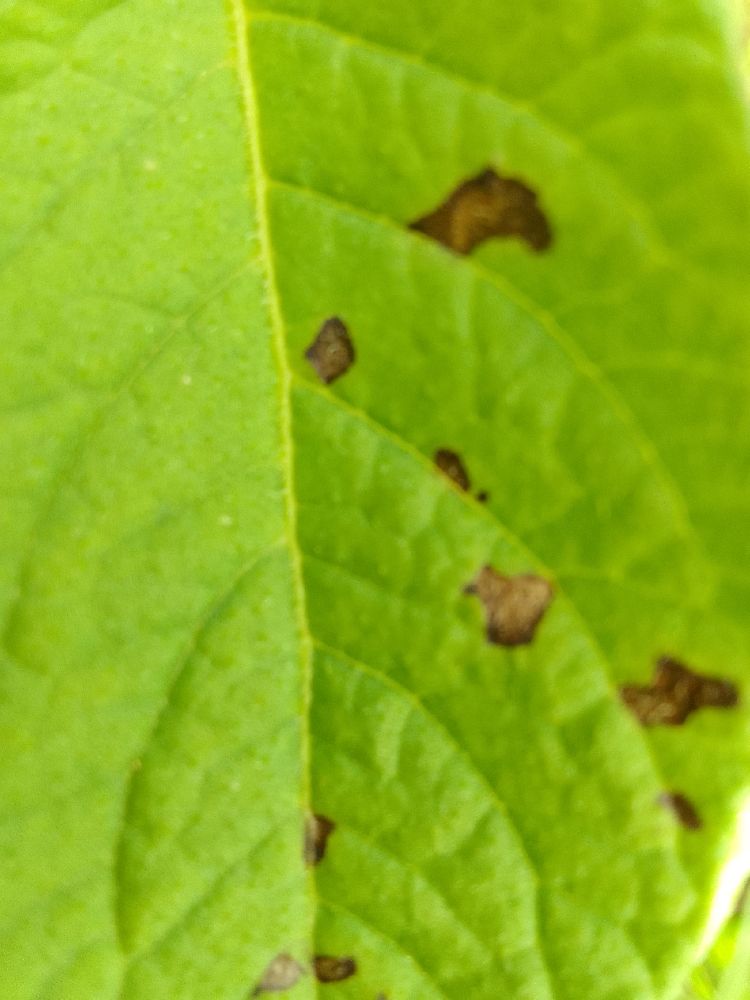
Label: Early blight